Rene Ritchie

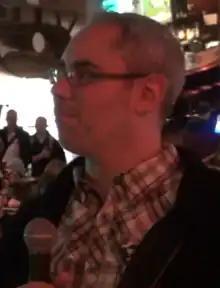
Ritchie in 2014

Rene Ritchie (born 1972) is a Canadian independent blogger and YouTube content creator. Ritchie is known for his podcasts including Debug, Iterate, Vector, ZEN & TECH, Review, The TV Show, and as co-host of "MacBreak Weekly" on the TWiT Network. Rene was formerly Lead Analyst & Executive Editor of iMore. Ritchie was also the executive producer of Mobile Nations Broadcasting. He is a YouTuber and a founding member of Nebula. As of July 2022, Rene Ritchie is also YouTube's Creator Liaison.